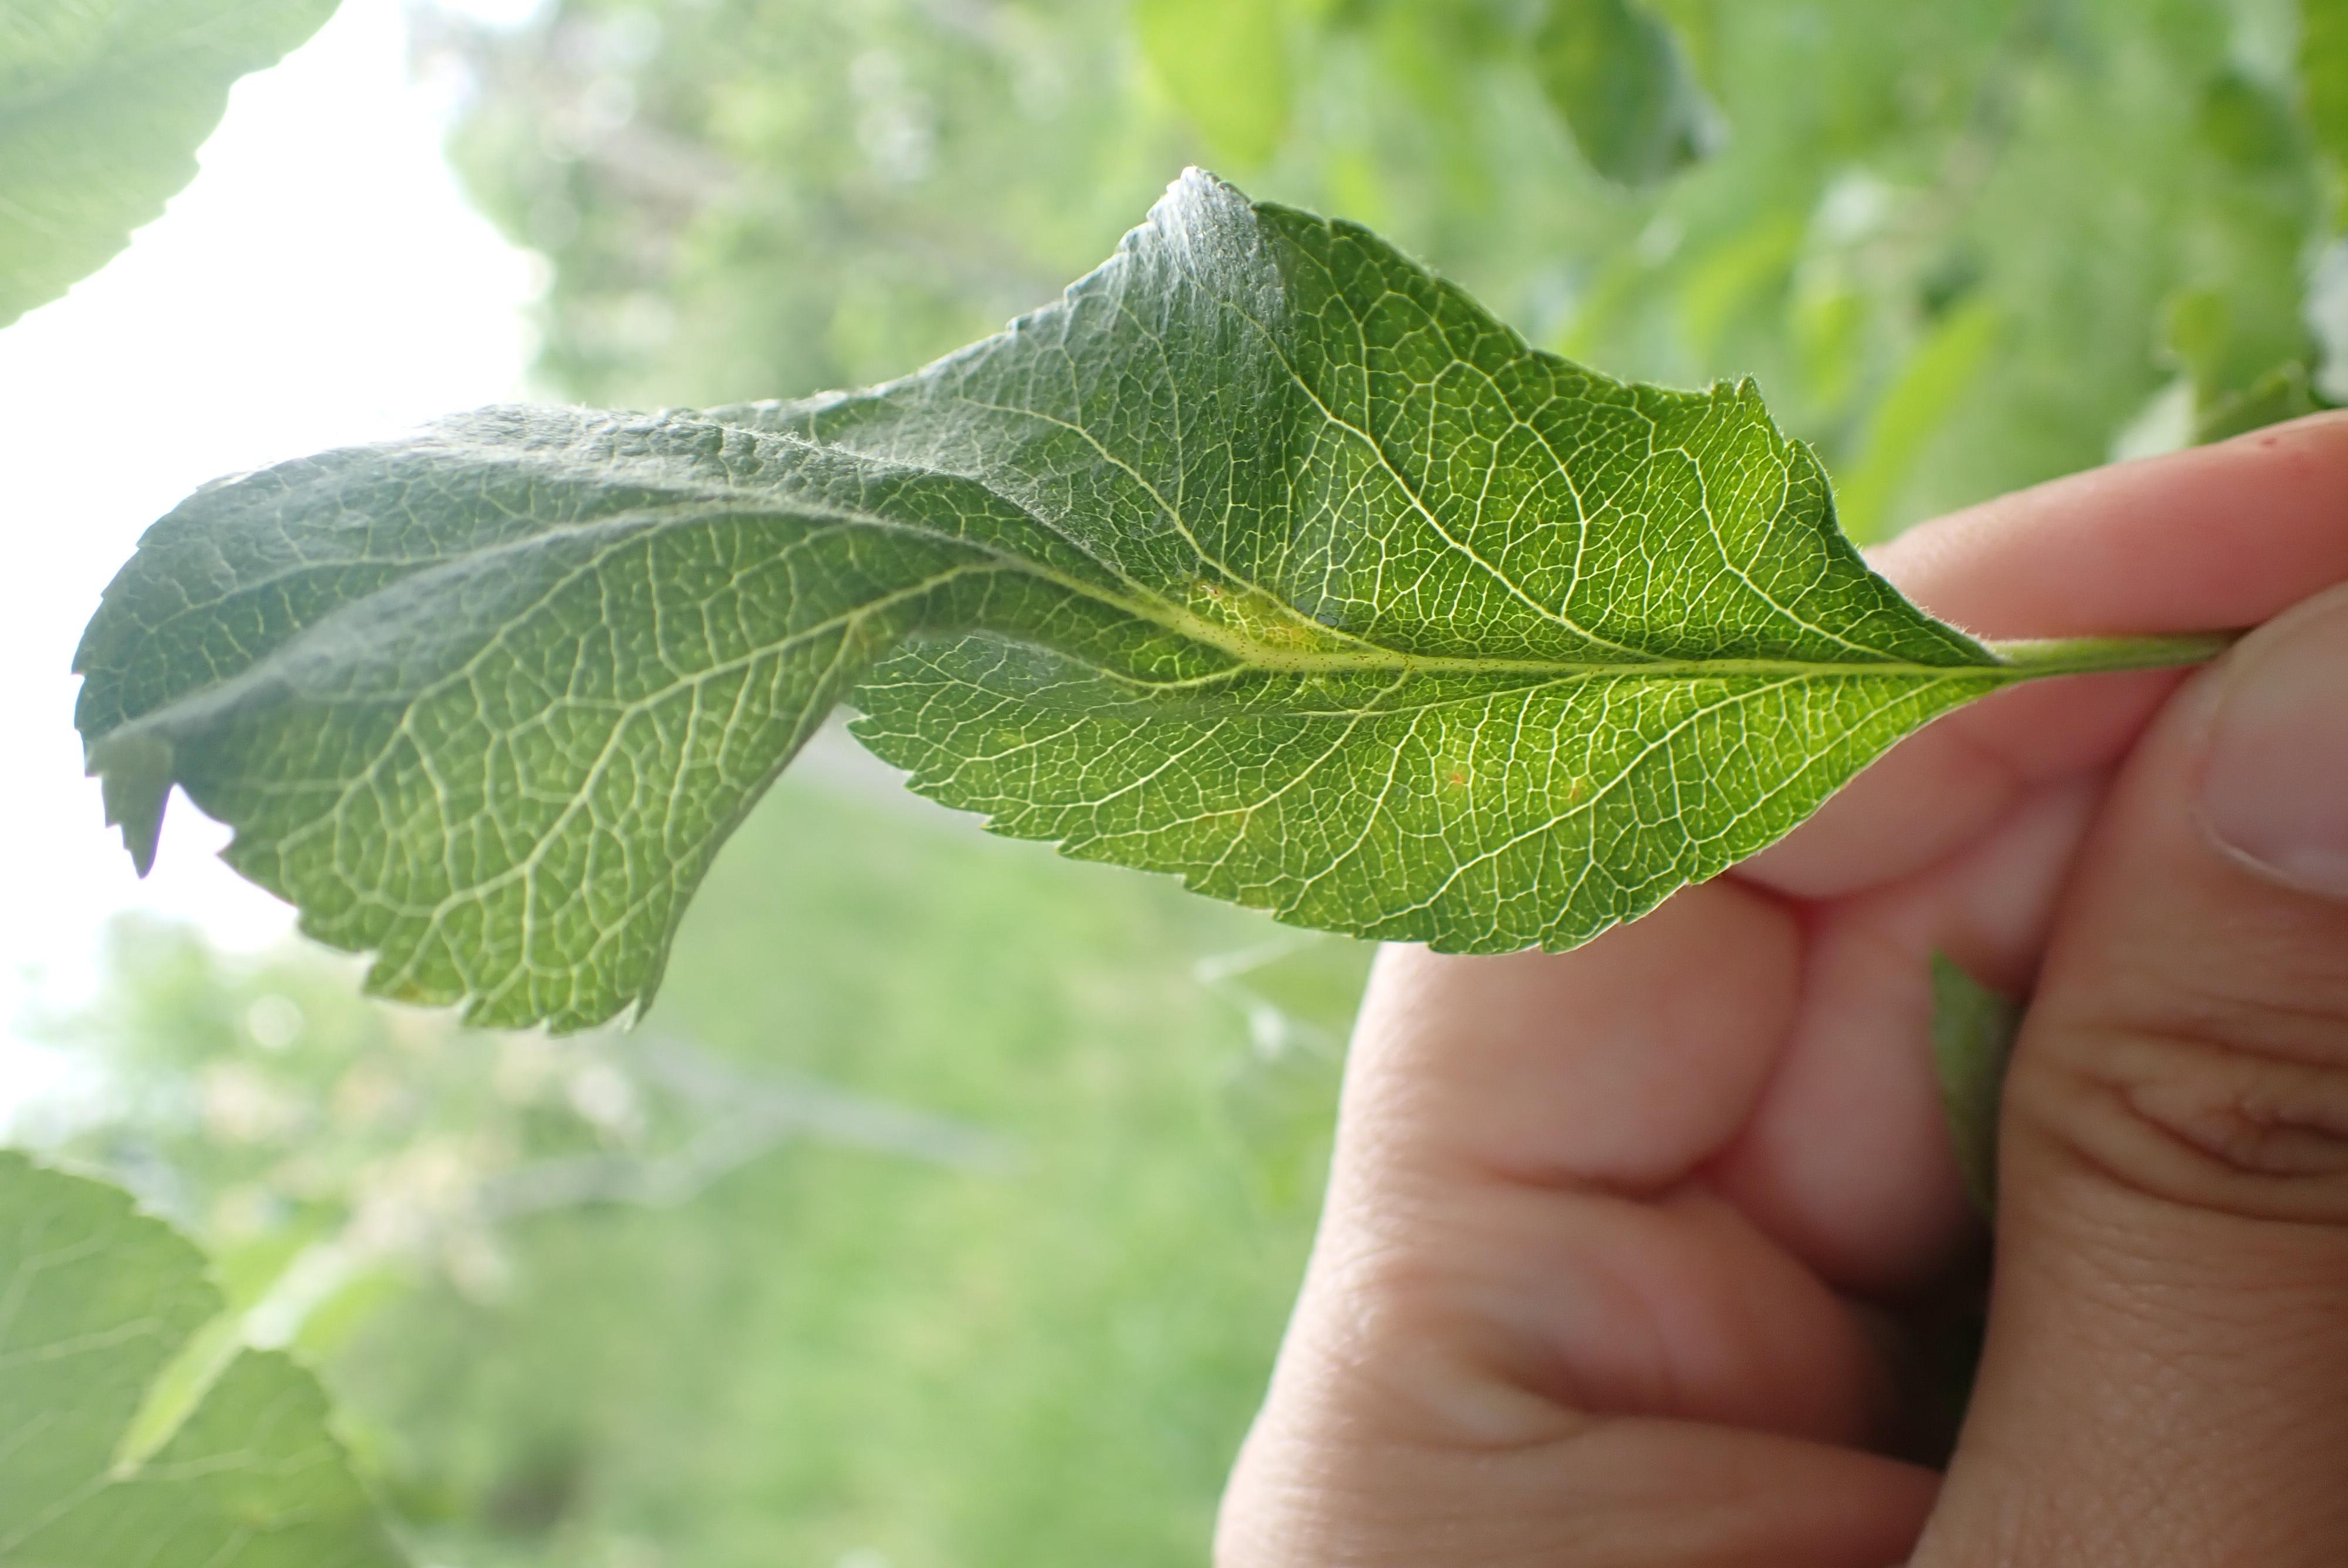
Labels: scab